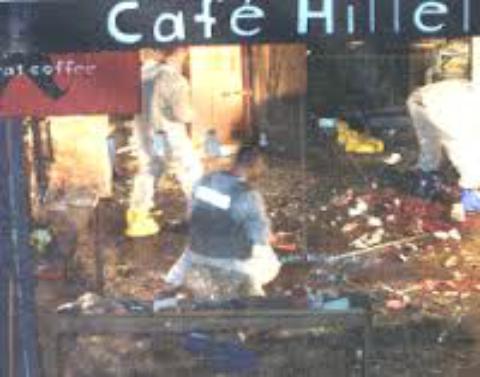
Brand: Cafe Hillel
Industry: Food